Front for the Liberation of the Somali Coast

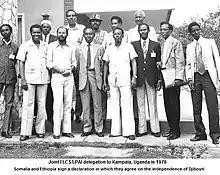
Joint FLCS-LPAI delegation to Kampala in 1976

Some 60 percent of voters, mostly ethnic Afars with some Somalis and Arabs, favored remaining as an overseas territory of France (known as the French Territory of the Afars and Issas) in a referendum held on 19 March 1967. French government troops suppressed demonstrations in Djibouti City on 20 March 1967, resulting in the deaths of eleven individuals. Four individuals were killed by French government troops on 6 April 1967. French Somaliland was renamed the French Territory of the Afars and the Issas on 3 July 1967. Legislative elections were held on 17 November 1968, and the Afar Democratic Rally (Rassemblement Démocratique Afar–RDA) won 20 out of 32 seats in the assembly. FLCS began armed activities outside Djibouti in 1968. In January 1970 the Front de Libération de la Côte des Somalis claimed an attack on the popular Palm in Zinc, a bar in Djibouti City.